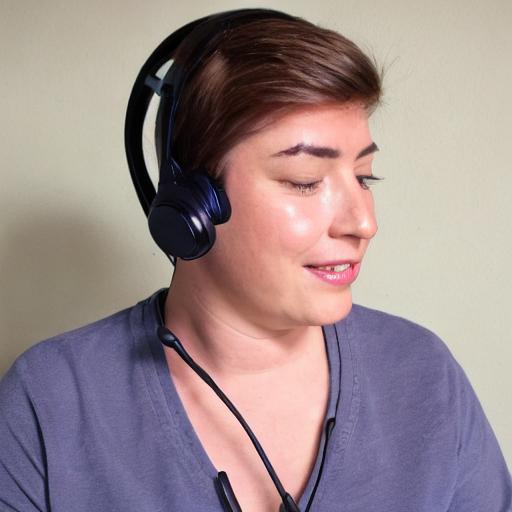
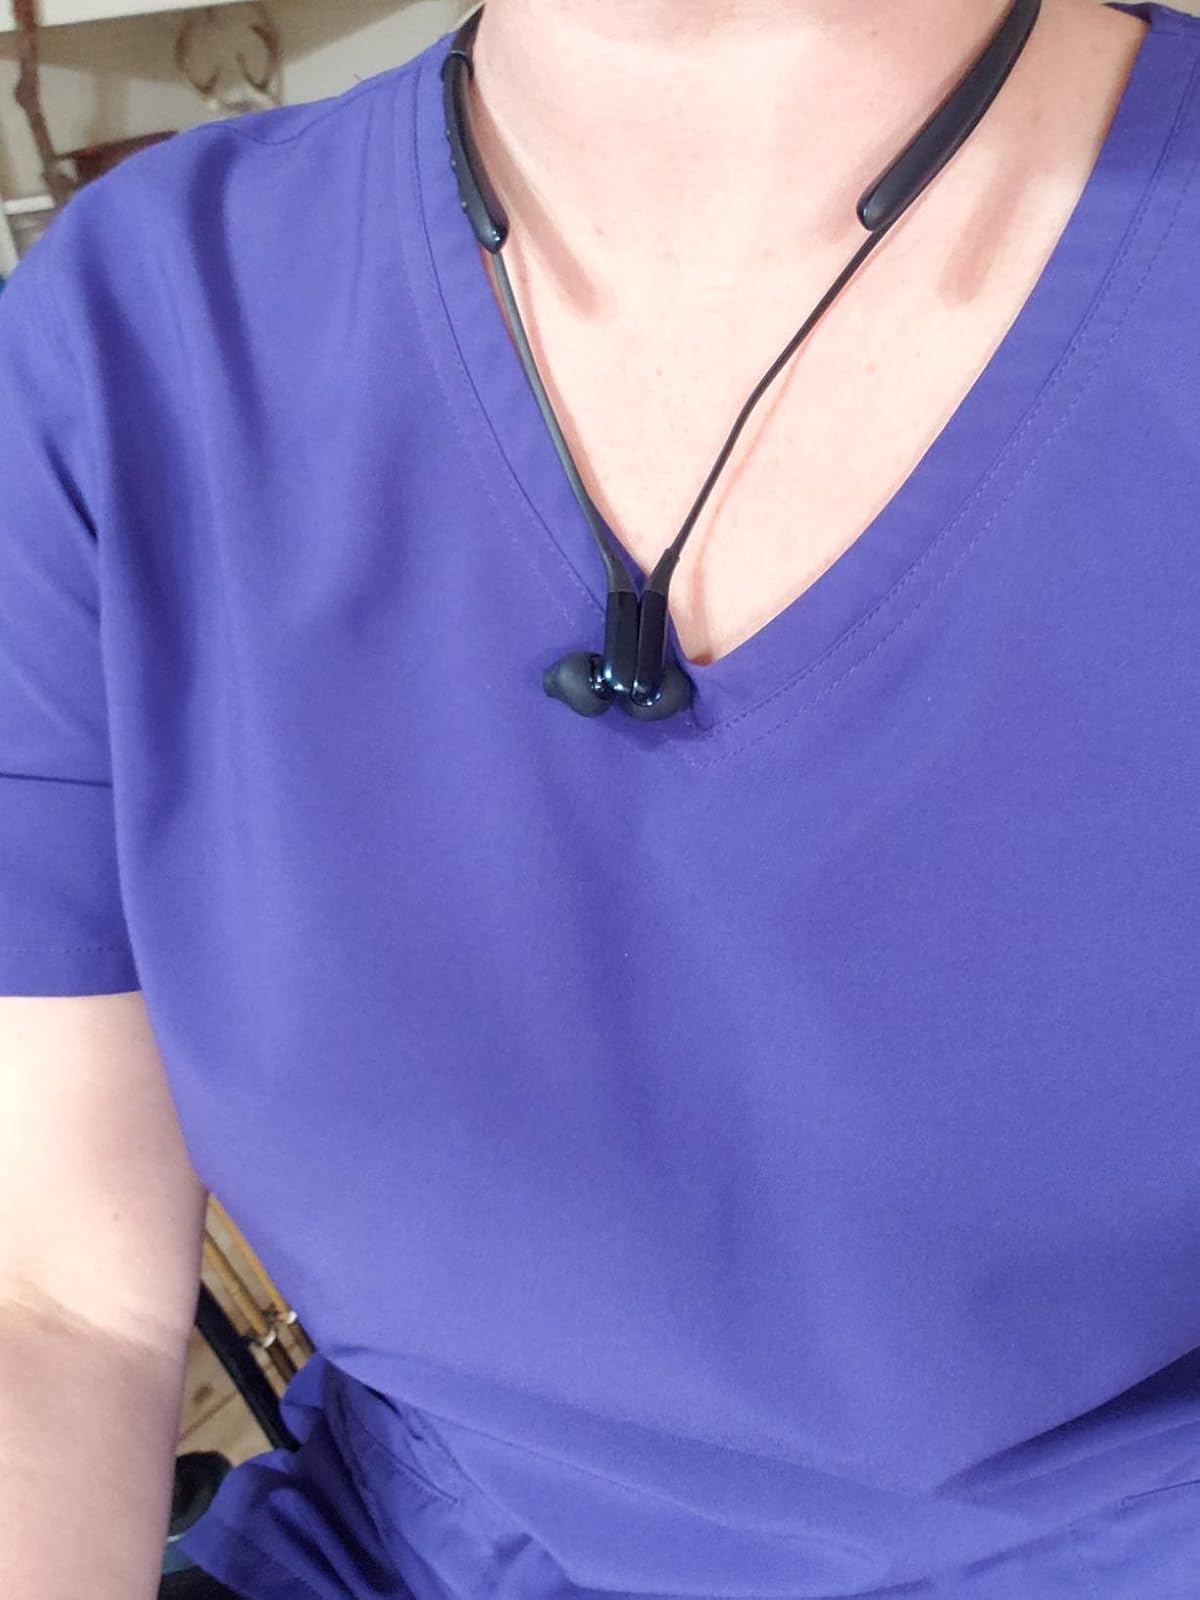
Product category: headphones
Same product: no